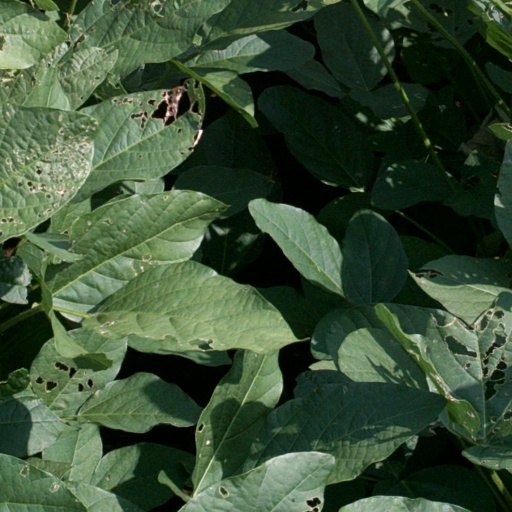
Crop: soybean